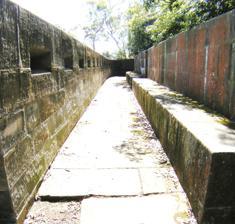
Building: Bradleys Head Fortification Complex
Country: Australia
Year built: 1842
Historic site in New South Wales, Australia Bradleys Head Fortification Complex The main firing wall of the Bradleys Head Fortification Complex Location Bradleys Head Road  (within Sydney Harbour NP), Mosman , Municipality of Mosman , New South Wales , Australia Coordinates 33°51′10″S 151°14′45″E / 33.8527°S 151.2457°E / -33.8527; 151.2457 Built 1840–1934 Architect Government engineers Owner NSW Office of Environment and Heritage New South Wales Heritage Register Official name Bradleys Head Fortification Complex; Bradleys Head Forts; HMAS Sydney 1 Mast and Associated Memorials Type State heritage (built) Designated 30 August 2010 Reference no. 1838 Type Battery Category Defence Location of Bradleys Head Fortification Complex in Sydney The Bradleys Head Fortification Complex is a heritage-listed former mast and defensive battery and military fortification and now war memorial and recreational area located at Bradleys Head Road within the Sydney Harbour National Park in the Sydney suburb of Mosman , New South Wales , Australia. It was designed by Government engineers and built from 1840 to 1934. It is also known as Bradleys Head Forts and HMAS Sydney 1 Mast and Associated Memorials . The property is owned by the NSW Office of Environment and Heritage , an agency of the Government of New South Wales . It was added to the New South Wales State Heritage Register on 30 August 2010. The small fort is located on the northern side of Sydney Harbour , just south of Taronga Park Zoo , and the fortification formed part of a total defence system for Sydney Harbour and recalls a period when the colony of New South Wales became increasingly aware of its isolation and wealth. History Gun emplacement overlooking Port Jackson . Development of the fort Bradleys Head is the site of two fortification complexes which formed part of a total defence system for Sydney Harbour . The first settlers established two defensive batteries at Dawes Point and Bennelong Point to protect the colony. They were equipped with naval guns and covered the entrance to Sydney Cove . The batteries were manned by marines of the First Fleet until the arrival of the first contingent of soldiers from the NSW Corps with the Second Fleet in 1790. In 1801 additional batteries were established by Governor King at Garden Island and on Georges Head in response to the Napoleonic Wars in Europe, thereby covering the approaches to the settlement. A large stone walled fort commenced on the crown of Observatory Hill in 1804. It was named Fort Phillip in 1805. When Governor Macquarie took office in 1810, the outer batteries were neglected and in poor condition. He decided to reconcentrate the defences of the settlement at Fort Phillip, Dawes Point and Bennelong Point. These three positions remained the defensive backbone of Sydney until the 1840s. In September 1839, during the office of Governor Gipps , Captain George Barney , the first Colonial Engineer, put forward a proposal for improving the defences, including construction of batteries and permanent Blockhouses for the defence of the ports of Sydney , Newcastle , Wollongong , Port Macquarie and Port Phillip . Requests for funds were sent to the Board of Ordinance in the United Kingdom. Work using convict labour commenced at Bradleys Head and Pinchgut ( Fort Denison ) in August 1840 in anticipation of a successful response. Funding was refused in October 1840. A subsequent representation was more successful, although this approval would not be received until March 1842, more than eighteen months after commencement of works at Bradleys Head. In the meantime two American warships (sloop of war Peacock and sloop of war Vincennes ) entered the harbour unannounced on 30 November 1839, under the cover of darkness. Although only a courtesy visit, the event demonstrated the settlement's vulnerability to attack and highlighted awareness of its isolation and wealth. Construction of the fort began in 1840-42 and consisted of a gun pit and firing wall that was built out of large blocks of sandstone and carved partly from the original rock that was located on site. The earlier stages of construction during this period were done with the supervision of Major George Barney, a Commanding Royal Engineer who used hired labour that was supplied by Governor Gipps. By 1850 the Bradleys Head battery was the only one to be completed. Muzzle loading 24-pounder guns had been installed in 1840 and a sandstone wharf built in conjunction with the fort was being used to transport equipment and supplies from Circular Quay across to the soldiers. Stockades to house the convict labour used at Bradleys Head had already been removed. In 1853 plans were made to construct batteries at Inner South head, Middle Head and Georges Head, with work commencing late that same year. The outbreak of the Crimean War in 1854 renewed interest in the defence of Sydney and Governor Denison presented a revised plan to the government in 1855 which advocated greater focus on defending the area immediate to Sydney and the completion of Fort Denison, enlargement of the Dawes Point and Fort Macquarie emplacements, and for batteries to be developed on Kirribilli Point and Mrs Macquarie's Point . The plan was approved and the works virtually completed by 1858. The fort at Bradleys Head ceased to be used from 1859. On 23 August 1870 the last of the British troops departed and the colony was forced to consider maintaining its own defences. NSW Government reports in 1865 and 1870 saw the outer line of defence given priority and construction commenced on new fortifications at Middle Head , Georges Head , South Head, Steel Point and Lower Georges Heights Commanding Position . Work commenced in late 1870. The new works at Bradleys Head above the earlier emplacement saw the complex now consist of three gun pits, a riflemen's gallery and interconnecting tunnels, trenches and galleries. These were constructed under the supervision of Colonial Architect James Barnet . The barracks were constructed from large sandstone blocks and carved out of the existing rock on the headland. The first guns were in place by 1871. This most recent addition consisted of three gun pits and had connecting galleries for the riflemen. Both were to provide defensive fire across Sydney Harbour if required. A further report by Sir William Jervois in 1875 recommended upgrading certain armaments and facilities. Construction and re-equipment of outer fortifications continued throughout the 1880s. In 1871 the fortification received an additional barracks. The 1871 barracks were designed and constructed under the direction of James Barnet , a colonial architect. Most of the harbour side emplacements were improved with the addition of breech loading guns in the 1880s and 1890s. Therefore, with the outbreak of World War I in 1914 only minor improvements to the weaponry were required to preserve the readiness of the outer harbour defences. The forts and batteries of the inner line of defence - Bradleys Head, Kirribilli Point, Mrs Macquarie's Point, Fort Macquarie and Dawes Point were largely non-operational by that time. Bradleys Head had ceased operation in 1903 and the remainder as early as 1870. Harbour defence strategy during World War II was based on the seaward facing coastal batteries. The inner harbour defence emplacements were dismantled after the war. By 1961 all coastal batteries were declared obsolete following the development of jet aircraft and guided missiles and most of the former military reserves were transferred to the NSW National Parks and Wildlife Service for conservation and public recreation. Others have since been transferred to other government agencies such as the Sydney Harbour Federation Trust . HMAS Sydney mast and associated memorials Main article: HMAS Sydney I HMAS Sydney I is recognised as one of the most distinguished Royal Australian Navy (RAN) warships of World War One. It was a Chatham Class light cruiser built in Glasgow, Scotland and delivered to the RAN in 1913. In October 1914, after spending the first period of the war in New Guinea and Pacific waters, HMAS Sydney I began escort duties off the Western Australian coast accompanying the first Australian troop ship to the Middle East. On 9 November 1914 HMAS Sydney I was called away from the escort to investigate an SOS from Direction Island in the Cocos Keeling Islands group. This resulted in a victorious engagement with the German raider SMS Emden which saw Emden eventually run aground on Keeling Island. This victory marked the RAN's first ship to ship engagement and its first victory. The Emden victory and later deeds of the ship and crew were a source of pride in Australia and inspired the use of the HMAS Sydney I silhouette as a trademark on a series of domestic items as diverse as flour and toilet cisterns. In general, recognition of the importance of the victory over SMS Emden has often been overshadowed by events such as Gallipoli and Kokoda since World War II. However, internationally, the battle continues to be considered the most significant cruiser battle of World War I. Had the Emden attacked the 1st AIF convoy at night, as its captain planned, many of the soldiers destined to fight at places such as Gallipoli, are likely to have ended up in the water. This act saw HMAS Sydney I presented with a silver dining plate from British Naval Commander Lord Nelson's 1803 Copenhagen silver setting. The setting had been purchased with prize money from Lloyd's of London given to Nelson. The 36 pieces were sold by his descendant Emma Hamilton in 1830 when she filed for bankruptcy. The set was purchased by the Ephraim family who donated the setting to the British Admiralty on the proviso that one piece each should go to the ships that most distinguished themselves in World War I. The first piece was presented to HMAS Sydney I for her destruction of SMS Emden . The steel tripod mast which is the primary element of the memorial was the foremast of HMAS Sydney I. It was installed on the Sydney in 1917, replacing the original timber foremast. The timber foremast had been constructed in three sections (mainmast, topmast and topgallant), and included a lookout post and gun direction platform on the mainmast. The mast on the memorial was the ship's mast during the Emden action. This new mast was fitted to overcome the weaknesses associated with the conventionally rigged timber mast, in particular the threat of ice forming on the rigging and ratlines during winter patrols in the North Sea and the additional load, and resulting decrease to the ship's stability this created. In September 1916, Sydney and HMAS Melbourne were transferred to the 2nd Light Cruiser Squadron for duties with the Royal Navy 's Grand Fleet in the North Sea. In company with HMS Southampton and Dublin , they undertook patrol, escort and screening duties. While on patrol on 4 May 1917, Sydney and the other vessels accompanying her were attacked by the German zeppelin L43 . The L43 dropped ten to twelve bombs on the Sydney , none of which hit the ship, which responded with a heavy barrage of anti-aircraft fire. The L43 escaped undamaged. Later in 1917, Sydney was fitted with an aircraft launching platform and equipped with a Sopwith Ships Pup fighter. On 1 June 1918, while patrolling in the Heligoland Bight, Sydney and Melbourne launched their aircraft to engage two German reconnaissance aircraft. Sydney's fighter destroyed one of the enemy aircraft. HMAS Sydney I was present at the surrender of the German High Seas Fleet on 21 November 1918. She returned to Australia on 19 July 1919. After the war, Sydney carried out routine fleet duties until she was paid off in 1928. The mast was removed during the breaking up of HMAS Sydney I at Cockatoo Island following its decommissioning in 1928. In 1934 the Mayor of Mosman purchased the mast (at Commonwealth expense) and erected it astride the nationally significant 1839 defence fortifications at Bradleys Head as a memorial to those who died in the Emden action. The idea for the installation of the mast came from local resident Norman Ellison, who proposed its dedication coincide with a visit by the Duke of Gloucester in November 1934. The decision to undertake the project was supported by a variety of charitable and historical associations, as well as naval and military associations. These included the local scouts and guides, Chamber of Commerce, Red Cross, Parents and Citizen's Association, the Navy League, Ex Naval Men's association, the Georges Heights military forces and the Returned Soldiers and Sailors League. The Melbourne Argus newspaper reported that while there may be some ceremony on 9 November 1934 to mark the destruction of the Emden , the chief ceremony associated with it would take place on 24 November with the breaking of the flag on the recently erected memorial at Bradleys Head. "Column - Sydney Day by Day". The Argus . Melbourne, Victoria. 26 October 1934. p. 6. On 12 November 1964 the HMAS Sydney I mast was dedicated as an official memorial to the memory of those who served in the RAN and the nineteen naval ships lost in service. Three trees were also planted during the dedication ceremony to honour the officers and crews of: HMAS Sydney II (lost in action on 19 November 1941) - planted by the Minister for Lands. HMAS Perth (lost in Sunda Strait on 1 March 1942) - planted by Rear Admiral McNicoll. HMAS Canberra (lost in action off Savo Island on 9 August 1942) - planted by Ald Chambers on behalf of Mosman Council. It was originally proposed to plant sixteen additional trees along the road to commemorate the other 16 ships lost in action. This was never undertaken. On 18 November 1991 an additional memorial with plaques was constructed immediately opposite the memorial mast by the Governor of New South Wales Rear Admiral Peter Sinclair in honour of those who served on the HMAS Sydney ships and in memory of those who perished while serving on them. Electric lighting to illuminate the mast was installed during maintenance works and repainting of the mast in 2000. This was undertaken as a joint project by numerous parties including the National Parks and Wildlife Service, Mosman RSL, Councillor Jim Reid , Veterans Affairs, the Harbour Master and the Waterways Authority. The mast had been unlit at night since it was first erected at the site, requiring any flags flown from its halyards to be drawn at dusk in line with tradition. However the lighting of a set of 1000 candlepower lamps by Prime Minister John Howard on 14 June 2000 has allowed the mast to be floodlit throughout the night and the mast to carry the Australian Flag continually. Two other masts were to fly the City of Sydney flag and the White Ensign on ceremonial occasions. Maritime Commander, RADM John Lord, had the honour of breaking open the flag at the ceremony. In 2004 the HMAS Canberra memorial tree died and was removed. Rear Admiral Rowen Moffitt AM , RAN replanted the HMAS Canberra brush box tree as part of a memorial service on 4 August 2004. On 26 June 2007 the RAN announced that a new naval tradition would commence that day requiring all Australian and foreign naval vessels proceeding into Sydney Harbour to render ceremonial honours to the HMAS Sydney I Memorial Mast. The ceremony consists of bringing the ship's company on the upper decks to attention, and then "piping" the Mast. "Piping" is the prolonged sounding of the Boatswain's call, a special naval whistle that was once the only method other than the human voice of passing orders to the men on board ship. The ceremony represents a mark of respect for, and recognition of the Australian officers, sailors and ships lost at sea and in combat. The announcement was an initiative of the Commander Australian Fleet, RADM Davyd Thomas AM , CSC , RAN coinciding with the 94th anniversary of the commissioning of HMAS Sydney I. Commander Thomas stated that "It is appropriate that in a regular and formal way we recognise our heritage and demonstrate a mark of respect for the sacrifices of naval personnel that have played such a significant part in shaping this nation, particularly those that have laid down their lives. It helps remind us where we come from." This was followed in December 2007 by the raising of a permanently flying ceremonial Australian White Ensign in remembrance of "sailors and ship lost in conflict". The RAN now considers the memorial the premier naval monument in Australia. It is the only memorial in Australia at which ceremonial piping is required by naval ships when entering the harbour. This honour is considered the equivalent in importance to the ceremonial respect given to HMS Victory at Portsmouth, England by passing naval ships. HMS Victory is the most famous warship of the Royal Navy and the world's oldest commissioned ship, built 1759–65. The HMAS Sydney 1 Memorial has now been a visible part of Sydney Harbour for over sixty years, marking the end of the western harbour channel. It has an important visual role in the landscape for Sydneysiders and visitors alike, emphasised by its depiction in contemporary images and artwork of the harbour a role for Sydney. Other monuments utilising parts of HMAS Sydney I include part of the bow at Milson's Point, Sydney, the original timber mast on Spectacle Island , Sydney Harbour and a derrick used as a flagpole in the Victory Memorial Gardens in Wagga Wagga . Description The 1840 fort was cut into the sandstone bedrock outcrop on the tip of the headland and included a barbette gun pit at the eastern end. Approximately half the parapet is constructed from cut bedrock and the remainder built up from sandstone blocks. The surviving remains consist of the parapet wall, a firing step along the base of the parapet, a terreplein (level inner area of the battery) and a rear wall. The parapet and firing step are visible. The parapet is a semi-circular arc, with the total length on the inner side of the parapet being 38.83 metres (127.4 ft). Across the chord of the arc the distance is 23.4 metres (77 ft). The top of the parapet has been cut to form a sloped surface (glacis), and the outer side has been left rough, except for some dressing to the stop anyone climbing up the outer face. At the western end the line of parapet has been continued for two metres at a later period, using poor quality stonework and cement. 1854 fort There is a small circular bastion at the eastern end of the fort. The floor contains a 1.250-millimetre (0.0492 in) diameter depression which was central for a central pivot for the gun carriage. In addition to the floor the parapet wall and firing step are still extant. The mortar used in the parapet is soft and contains shell and rounded quartz grains. That used in the bastion is of a similar colour, but is harder and contains no visible shell or quartz grains. the stonework is different in execution in the bastion and appears to be of poorer quality than that used in the parapet. 68 Pounder fort 1871- c. 1900 The battery consists of five circular gun emplacements connected by open trenches that are either cut cur from bedrock or are built up with stone masonry. There is a series of underground rooms which served as magazines and shell-stores. The gun emplacements have 68-pounder guns mounted on traversing platforms. One platform appears to be original but it is unclear if it was originally located at Bradleys Head. Two platforms are replicas. Each of the gun emplacements consists of a circular pit 6.18 metres in diameter. Inside these are two concentric traversing races, 5.48 and 2.20 metres in diameter. The wall of the pits each contain five pulley rings in recesses. All pits have a cut legend "V R 1871" on the wall. The iron fittings are generally complete and standard pattern arms and equipment recesses for all guns are present. A loop holed wall guards the entry to the battery along the road from the north. The wall is built of well cut sandstone blocks in an L shape with 15 embrasures (loop holes) for rifles. The entrance to the underground section has been roofed over. Later landscaping of the area includes a slight lowering of the ground level to below parapet height, making an unusual appearance. Paths are located around the emplacements. Defensive ditch The defensive ditch cuts the 1871 battery off from the remainder of the headland and was probably constructed as part of the 1871 works. It has been cut through both bedrock and soil. The width of the ditch varies but averages approximately six metres across at the top and four metres deep. To the north east of the 68-pounder battery is a cut sandstone blockhouse (a small, isolated fort in the form of a single building) within the ditch, commanding two stretches of the ditch. Potential underground tank A cement patch with an iron cover exposed near the battery is likely to be and early tank. Wharf A sandstone rubble construction with concrete deck. On site of original wharf used to transport materials from city to Bradleys Head. Mast and memorials The memorial mast is located on the southernmost tip of Bradleys Head astride the 1840 fortification. It is situated in a curved, landscaped area bounded in the south by the harbour shoreline and Bradleys Head Road in the north. Beyond the road is the asphalt car park and then bushland and remnant fortifications. Primarily a grassy location, there are three memorial brush box trees close to the pedestrian path, each with a small sandstone plinth and with plaque commemorating one of three lost ships - HMAS Sydney II, HMAS Perth and HMAS Canberra . The original tree planted for the HMAS Canberra died in 2004 and has been replaced. There is also a memorial honouring the memory of those who served on the four HMAS Sydney ships. This monument consists of four circular bronze plaques set within a square consisting of pink and white granite divided by a cruciform axially aligned with the memorial mast. The cruciform is created by four raised long pink granite name plates, one each for the four Sydney ships. Nearby is a stone column from the old Sydney Post Office which is a distance of precisely one nautical mile from the tower of Fort Denison. To the north is the 1905 offshore electric beacon and foghorn originally powered by a submarine cable from the Fort Macquarie electric light station. The mast consists of riveted mild steel tripod structure approximately 17m high supporting a sheltered gun direction platform and raised observation post, with a 1993 topmast above, including a yardarm from which block halyards are rigged. Steps and a viewing platform have been built at the mast base. The viewing platform is constructed from a bulb bar fastened with riveted brackets recycled from scrap (as evidenced by holes and irrelevant fastenings on the material). The deck of the viewing platform is constructed of welded mild steel plate. It is accessed by two steel ladders, which are of a Naval pattern but are truncated showing evidence of once being capable of being stowed. The mast's incorporation within the superstructure of the ship is evidenced by the remains of deep brackets riveted to the lower part of the tripod legs. The uneven surface where the brackets were riveted is now prone to corrosion. Metal plaques attached to two legs of the mast read: "Mast of the HMAS Sydney dedicated to the memory of the Petty Officers and men who were killed in the action against SMS Emden at Keeling Island near Cocos Island on November 9, 1914. Petty Officer P Lynch. Able Seaman R Sharp. Able Seaman A Hoy. Ordinary Seaman R Bell." "Dedicated on November 24, 1934 - Municipality of Mosman - Ashton Park Trust - D. Carroll, Mayor - Col. Alfred Spain V.D. Chairman." Condition As at 17 May 2010, generally the HMAS Sydney 1 Memorial Mast is in good condition due to regular maintenance works. The mast's incorporation within the superstructure of the ship is evidenced by the remains of deep brackets riveted to the lower part of the tripod legs. The uneven surface where the brackets used to rivet the mast to the ship are now prone to corrosion. Generally the fort is in good condition and has undergone conservation works to ensure preservation of much of the fabric. Poor drainage around the historic 1840 fortification, on which the mast rests, has resulted in corrosion in one of the support legs of the mast. This will be subject to further investigation to determine possible solutions. Some elements have been replaced such as the metal deck plating. However the mast and memorial continue to retain a high degree of integrity and intactness Modifications and dates 1871+ – Battery; the entire complex appears to have been unmodified except by minor additions such as the two traversing platforms. The HMAS Sydney 1 Mast has undergone several major maintenance upgrades since it was installed at Bradleys Head. Major maintenance works occurred in 1964, 1993 and 2000: 29 May 1964 – Mast removed for repairs at Cockatoo Island and re-erected six weeks later. It is during this period that it is believed that replating of the deck of the viewing platform with welded mild steel plate took place. 1993 – Mast repaired, with new topmast and yard arm fitted and mast completely repainted in-situ. 1996 – HMAS Sydney Memorial constructed in front of the mast. 2000 – Electricity upgraded and lighting installed, including upgrading the main line from Bradleys Head Road using overhead cable to existing poles supplying the navigation beacon. Underground cable was installed from the southern side of the car park to the mast. Cabling inside the mast frame connects to four lights (two up and down) to illuminate the structure. Sandblasting and complete repainting of the mast in navy grey, including repainting of the lower platform with epoxy non skid paint to reduce slip hazard. Metal work including removal, repair and reinstatement of corroded stairs leading to the raised observation platform and installation of new handrails . Some extraneous metal strips, old protruding screws and corroded angle brackets were removed from the mast structure to prevent further corrosion damage and allow painting. Mast sandblasted and completely repainted in situ. 4 August 2004 – Admiral Rowen Moffitt AM , RAN replanted the nearby HMAS Canberra brush box tree as part of a memorial service, after the previous tree died and was removed. Heritage listing As at 5 July 2010, the HMAS Sydney I Memorial Mast has outstanding social significance and rarity value in a statewide and national context as a premier naval monument and the only naval monument in Australia to which ceremonial honours must be rendered by all passing naval ships. The status of the mast serves as a mark of respect for, and a reminder of, Australian officers, sailors and ships lost at sea and in combat, and the naval tradition to which all Australian and international naval personnel belong. Furthermore, the mast has state historical significance as a component of the World War I warship whose distinguished service and battle success served as a national and international demonstration of the fledgling Australian nation's capacity to govern itself both independently and successfully. Together with nearby monuments it creates a precinct of remembrance for a series of Australian naval ships named after Australian capital cities and lost at sea. The nineteenth century forts are of exceptional significance as one of a series of military fortifications located around Sydney Harbour which demonstrate the evolution of government policies towards defending Sydney and its harbour. Bradleys Head Forts was listed on the New South Wales State Heritage Register on 30 August 2010 having satisfied the following criteria. The place is important in demonstrating the course, or pattern, of cultural or natural history in New South Wales. The 1840 fort and later additions have state historical significance as one of a series of planned forts resulting from fears about the vulnerability of the settlement following the undetected entry of two naval war ships into Sydney Harbour in 1839. It is one of a series of batteries established to defend the settlement, reflecting changes in government policy towards the defence of Sydney in response to political conditions and perceived war time threats from 1788 to the close of World War II. The mast also has State historical significance as an element of HMAS Sydney I, a RAN warship which fought and served with distinction during World War I. Although not on board when the internationally significant battle with SMS Emden took place, the mast had already been installed when HMAS Sydney was present at the surrender of the German High Seas fleet in 1918. HMAS Sydney and its significant components, such as the mast, have additional importance as a warship of the first RAN fleet named after the City of Sydney , and which inspired a series of well known local trademarks. The place has a strong or special association with a person, or group of persons, of importance of cultural or natural history of New South Wales's history. The mast has associations at a State level with individual naval commanders and crew who have served aboard HMAS Sydney 1. Its location on the 1840 fortifications provide a link between modern naval traditions and the colonial military past. The 1840 fort has associations with Captain George Barney of the Royal Engineers who conceived the idea of the battery as part of a plan to improve Sydney's military defences. The place is important in demonstrating aesthetic characteristics and/or a high degree of creative or technical achievement in New South Wales. Sited at Bradleys Head the mast and fort have local aesthetic significance as part of the landscape of the Sydney Harbour northern shoreline that is easily visible from many areas of the southern section of the harbour, including Vaucluse , South Head, Rose Bay , Point Piper , Garden Island, harbour islands such as Clark Island and Shark Island, the Sydney Opera House , the Harbour Bridge and Milsons Point . The mast and fort have featured in a number of contemporary images and artwork of the harbour as wall as signifying the end of the western channel. The ceremonial piping of the mast as naval ships pass with the upper deck crews at attention creates a visually poignant sight both from boats on the harbour those areas on shore where the ship's entry and Bradleys Head are visible. The 1840 fort has state historical significance as one of the earliest of a series of forts around Sydney Harbour. The forts generally contribute to both the functional and visual relationships between the various forts located on headlands within Sydney Harbour. The place has a strong or special association with a particular community or cultural group in New South Wales for social, cultural or spiritual reasons. The mast has outstanding State and National social significance as a major site for the remembrance of HMAS Sydney I and her crew, who became a symbol of national pride and strength in the era she sailed. This is reflected in the use of images of HMAS Sydney as a trademark on domestic items. The dedication of the memorial in 1964 to the nineteen RAN ships lost in service and the subsequent introduction of the requirement for all naval ships to render ceremonial honours to the mast on entering Sydney Harbour has elevated the site to a level of exceptional significance. For Australian naval personnel, the mast is the premier reminder of the naval tradition in which they serve and of those who have served with them and before them. Of more moderate significance is the mast's role as a reminder to all foreign naval personnel entering the harbour aboard naval ships of the worldwide brotherhood of naval tradition. The memorial is sited with a precinct which now contains memorials to other naval ships lost at sea, including a number based in Sydney, creating a precinct of memorials that provides a central focus for commemoration of individuals and these ships. The place has potential to yield information that will contribute to an understanding of the cultural or natural history of New South Wales. The mast is a good example of WWI naval architecture and shipbuilding construction and practice. It is finely made with high quality mild steel and demonstrates superb riveting techniques. As a tripod the mast demonstrates the initial change in form and material from timber to steel, ending a tradition going back to the first naval vessels of the Tudor period. The steel tripod was the first self-supporting mast dispensing with the need for expensive and labour-intensive conventional rigging. The forts at Bradley's Head, together with remnants of others located around Sydney Harbour, demonstrate local technical changes and advances in fort building in response to changing defence requirements until World War II. In particular, the earliest fort provides physical evidence of inner harbour defence together with Kirribilli Point, Mrs Macquarie's Point, Fort Macquarie and Dawes Point. The place possesses uncommon, rare or endangered aspects of the cultural or natural history of New South Wales. The HMAS Sydney 1 Memorial Mast is rare in NSW as the only monument in Australia to which all Australian and foreign naval vessels must render ceremonial honours when entering Sydney Harbour. This honour is equivalent to that accorded to HMS Victory , the world's oldest commissioned ship located in Portsmouth, England. It is also part of a rare group of monuments in Australia considered to be premier naval monuments. The 1840s fort is the only completed fort out of three proposed for construction in 1839 in response to increased concerns about the colony vulnerability in the event of an attack. The place is important in demonstrating the principal characteristics of a class of cultural or natural places/environments in New South Wales. The monument is state significant as being representative of a series of monuments across Australia associated with HMAS Sydney I and its successors designed to commemorate either HMAS Sydney I specifically, or the group of HMAS Sydney naval ships and their crews. It is also representative of a series of relics specifically associated with HMAS Sydney I, including a section of the bow at Kirribilli, and monuments commemorating the Royal Australian Navy and its personnel generally. The Bradleys Head forts are representative of a series of visible structures developed and modified around Sydney Harbour from the 1790s until the end of World War II. The fort and others around the harbour represent a system of coastal defence in NSW made obsolete from World War II due to the development of jet aircraft and guided missiles. Gallery The only entrance to the battery constructed in 1871 A feature inside the onsite barracks One of the barrack hallways with an entry point to the innermost chamber on the right hand side The innermost chamber of the barracks Trenches leading to gun emplacements and into the underground chambers on site Large gun emplacement constructed 1840-42 SBML 68-pounder gun and emplacement constructed 1871 Empty gun emplacement constructed 1871 See also Military history of Australia portal List of Forts in Australia Bradleys Head Georges Head Battery Middle Head Fortifications Military history of Australia References